Gongcheng Yao Autonomous County

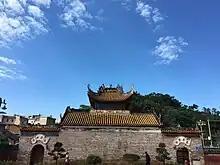
The Temple of Guan Yu

The area was first incorporated under the Sui dynasty as Chacheng County. During the Tang dynasty it was changed to Gongcheng County.